Nelson Stokley

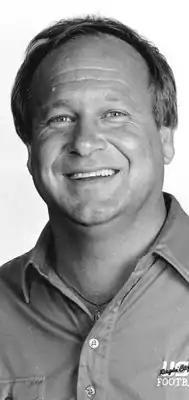

Nelson Stokley (March 12, 1944 – June 5, 2010) was an American college football quarterback and coach. Stokley attended Louisiana State University (LSU) from 1965 to 1967 and helped lead the LSU Tigers to victories in the 1966 Cotton Bowl and the 1968 Sugar Bowl. He was an assistant coach under Danny Ford on the 1981 national champion Clemson Tigers. Stokley was the head coach of the Southwestern Louisiana Ragin' Cajuns from 1986 to 1998 and led the team to a 62–80–1 record. Stokley's 62 win are second most among head coaches in Louisiana Ragin' Cajuns football history, behind Russ Faulkinberry's 66. Stokley and Faulkinberry are tied for the longest tenure as head coach with 13 seasons.